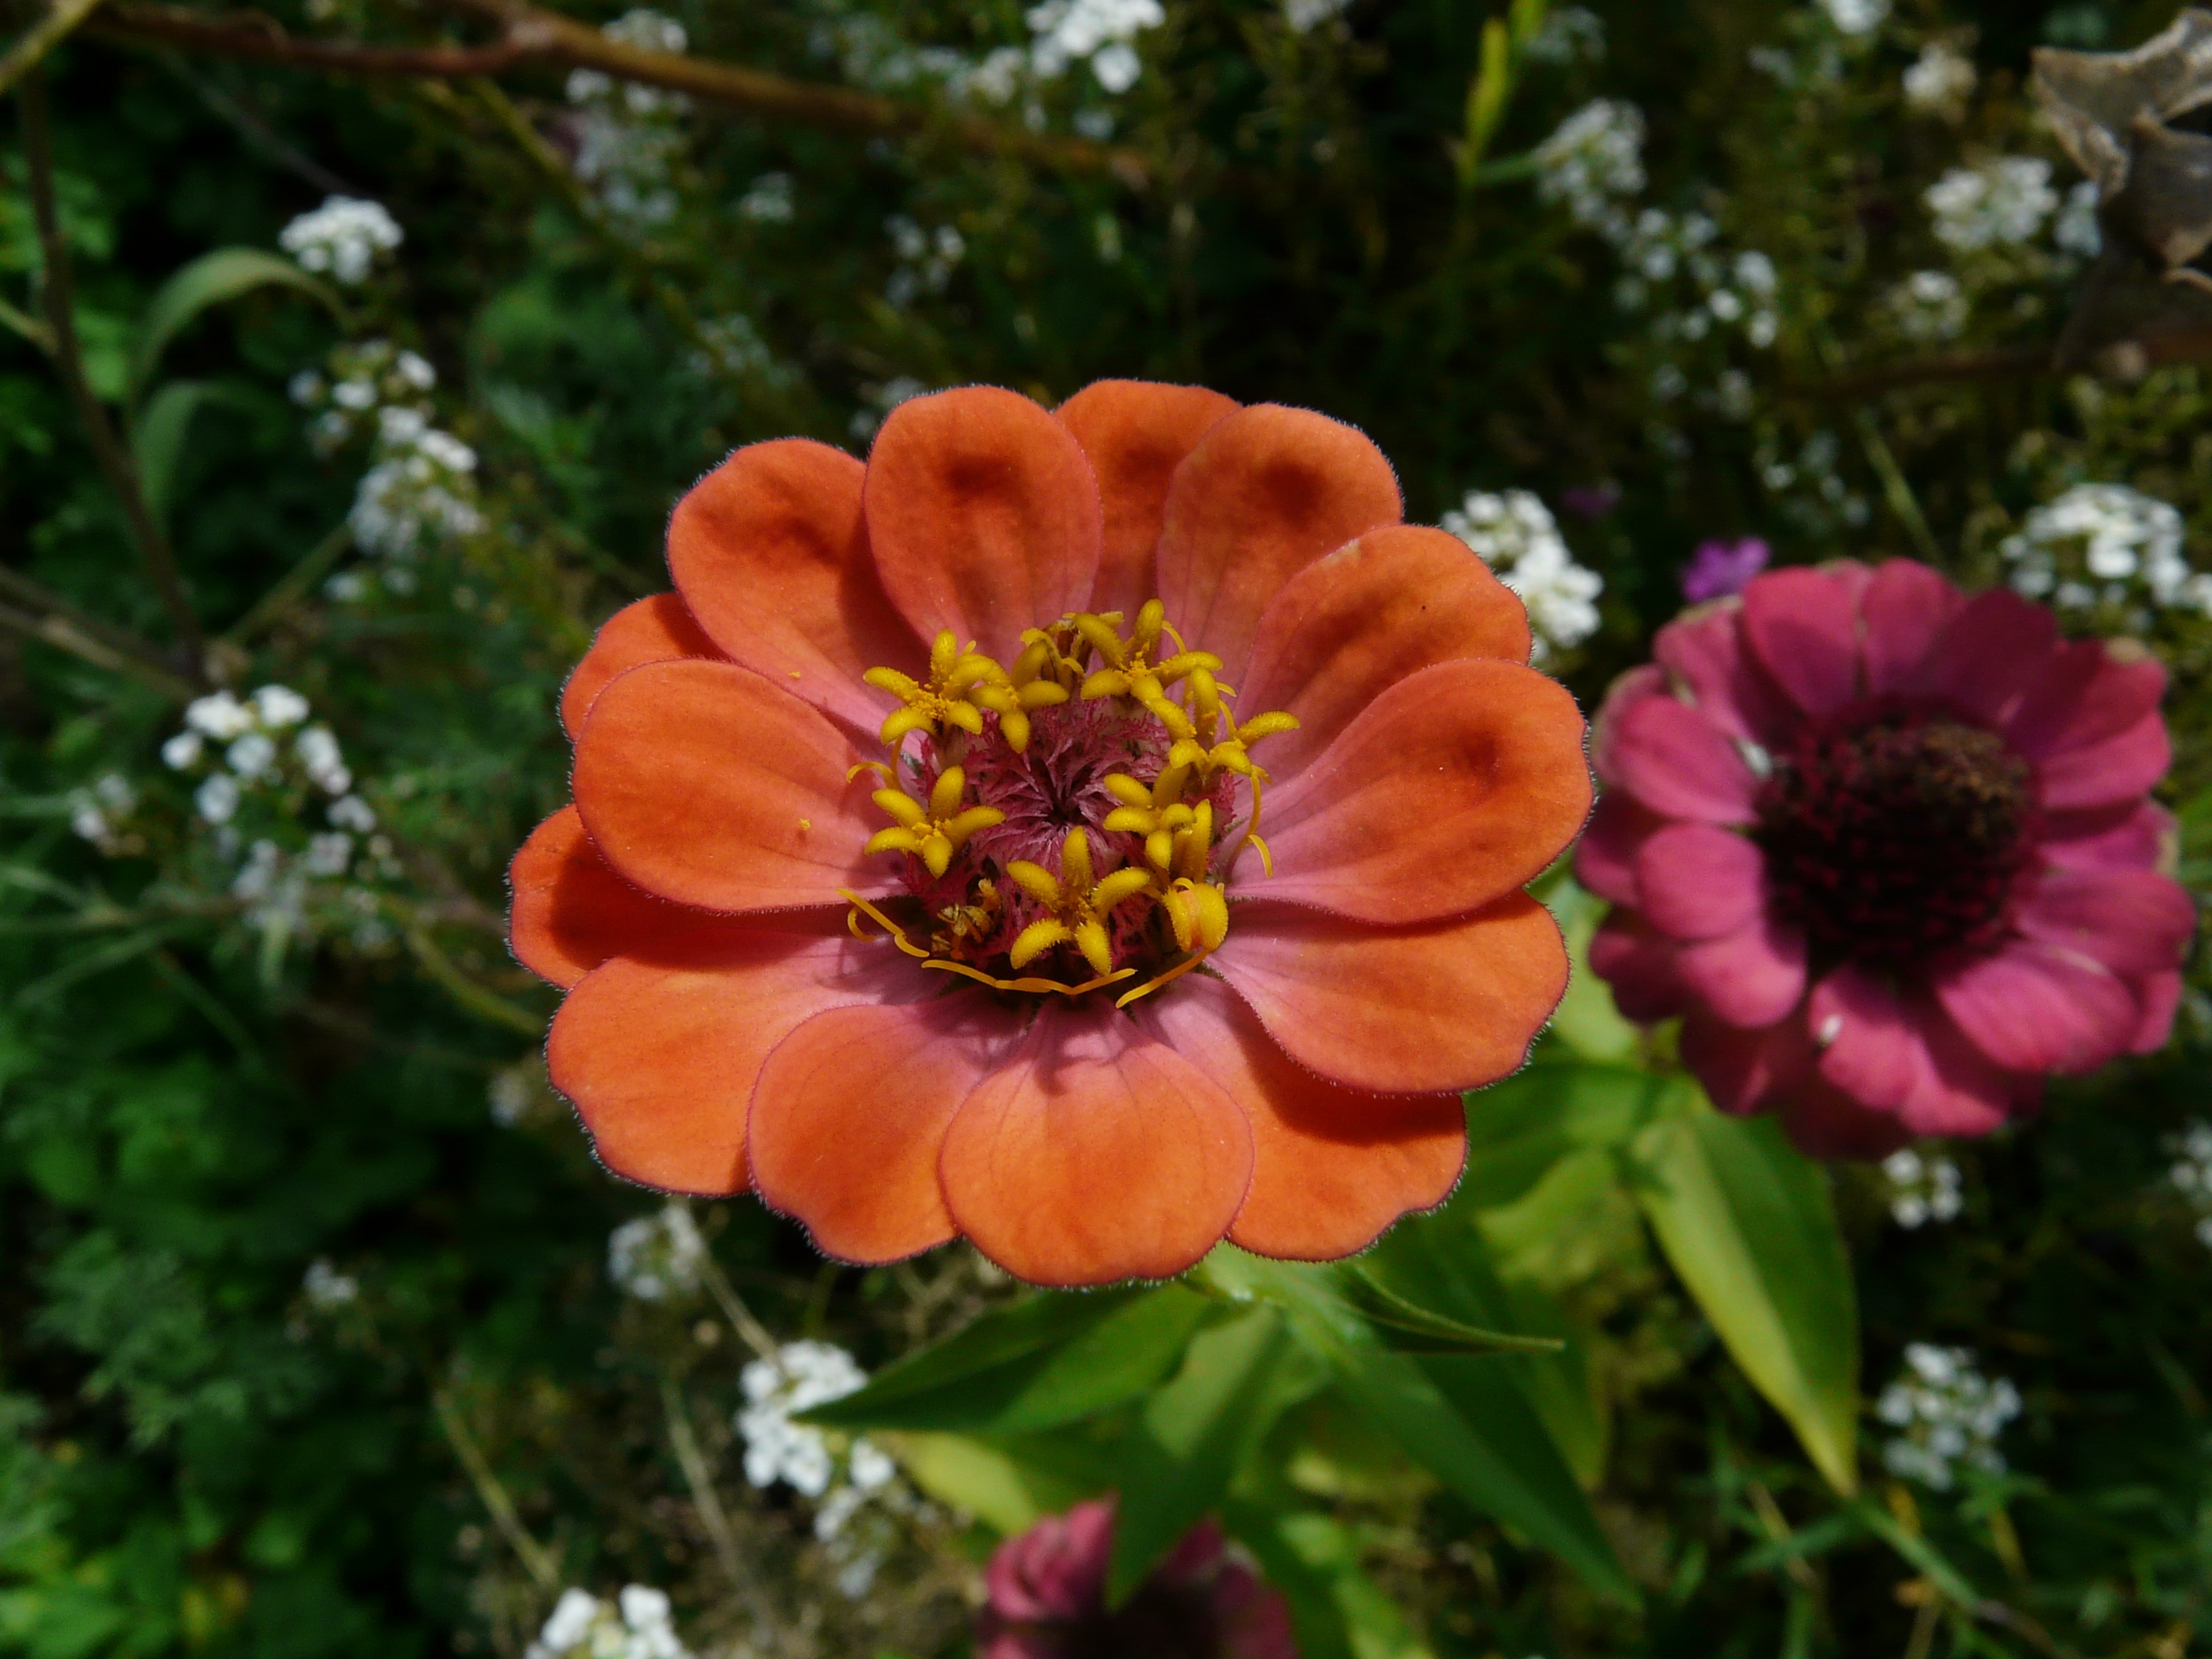
blossom, plant, flower, petal, bloom, orange, red, botany, colorful, flora, wildflower, asteraceae, flower garden, zinnia, composites, ornamental plant, flowering plant, red orange, zinnias, summer flower, zinnia elegans, annual plant, land plant, zinnia violacea, park flower